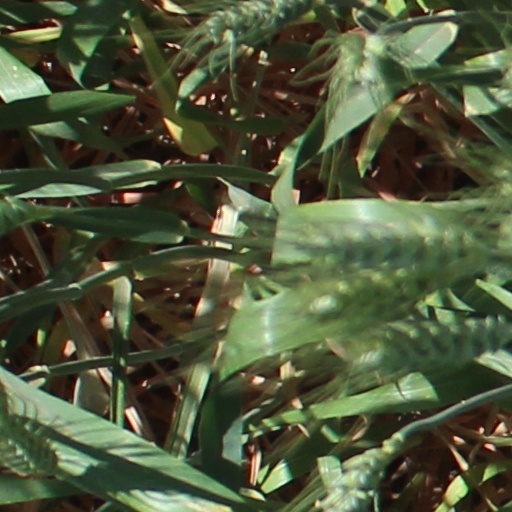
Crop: wheat